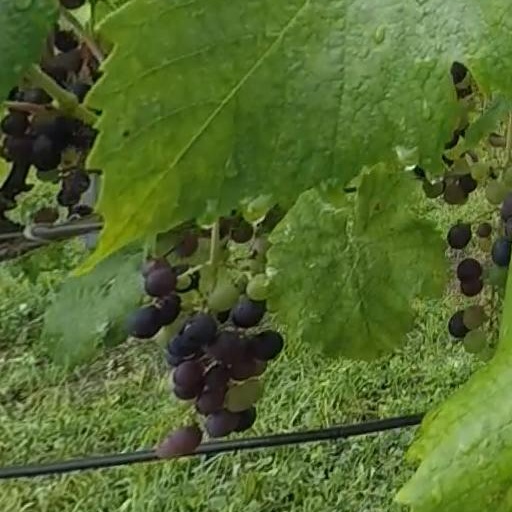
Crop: grape